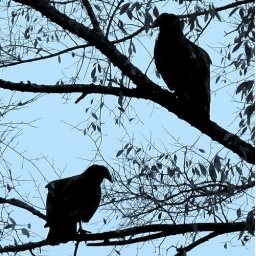
Across the street from my house in one of their roosting trees.